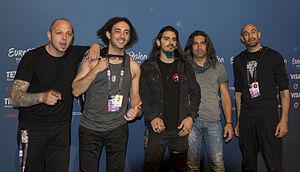
Minus One est un groupe de rock chypriote.